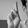
ASL letter: R